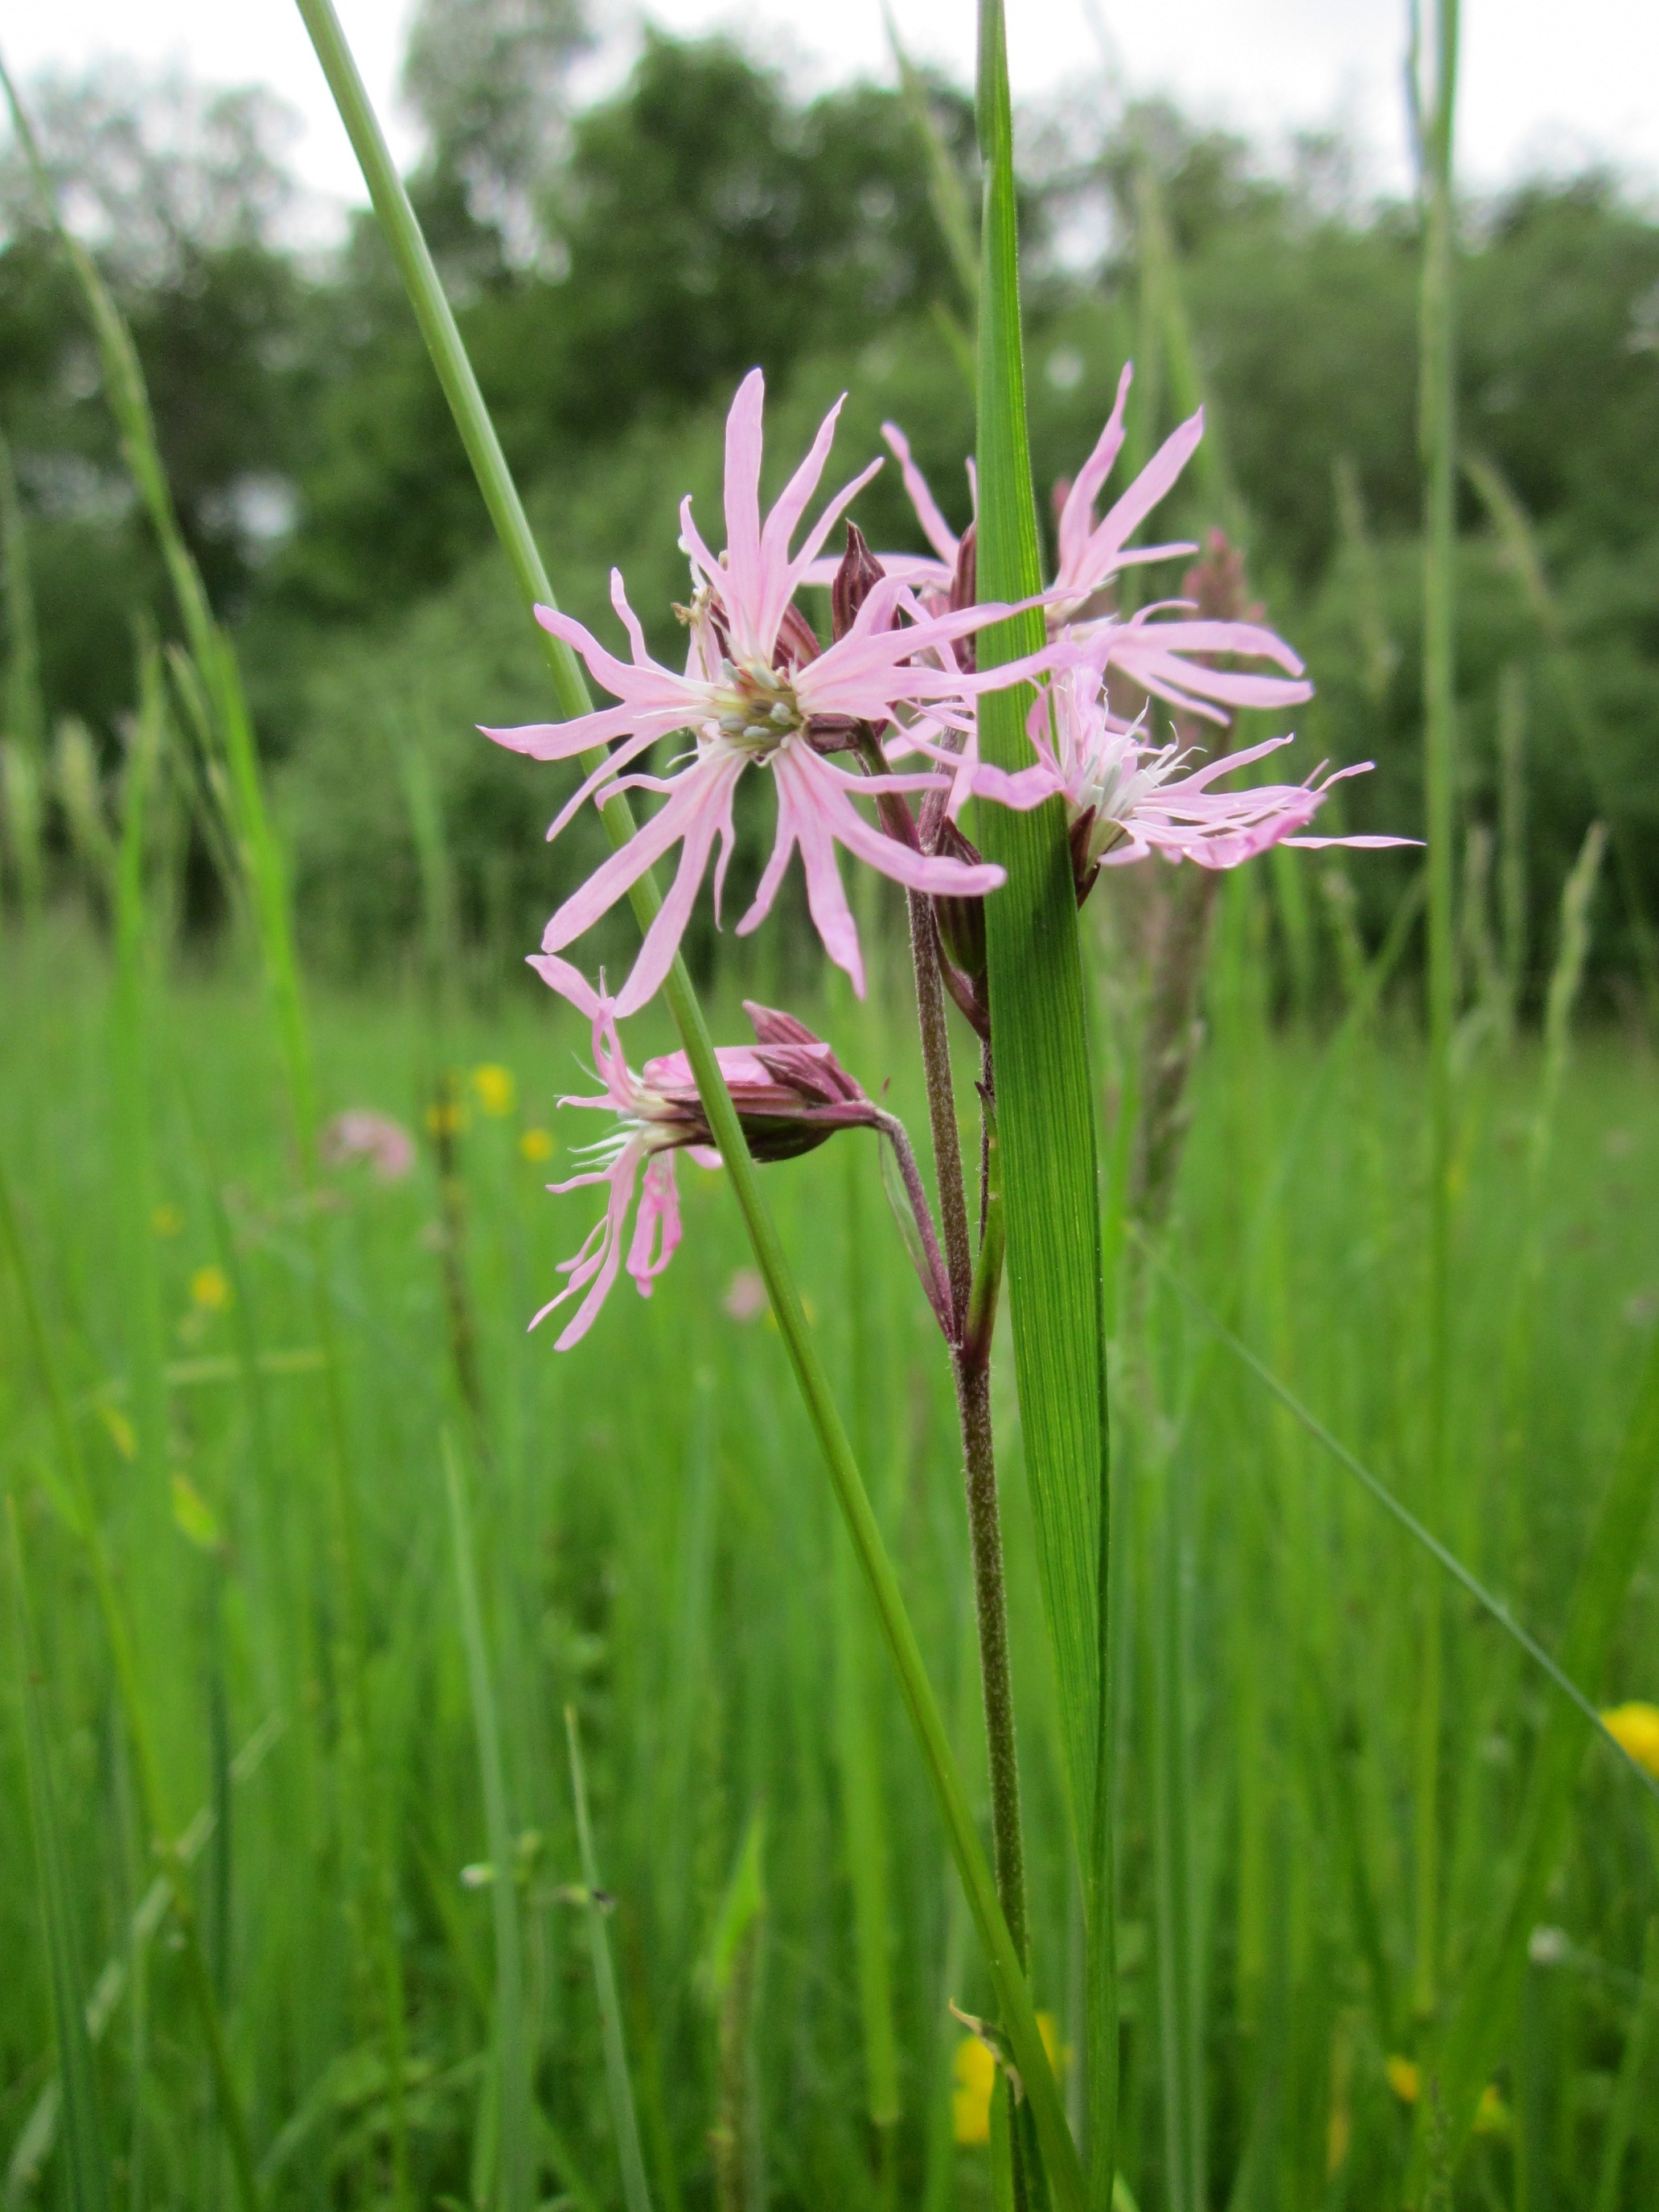
grass, blossom, plant, meadow, prairie, flower, botany, flora, wildflower, species, inflorescence, flowering plant, lychnis flos cuculi, ragged robin, grass family, plant stem, land plant